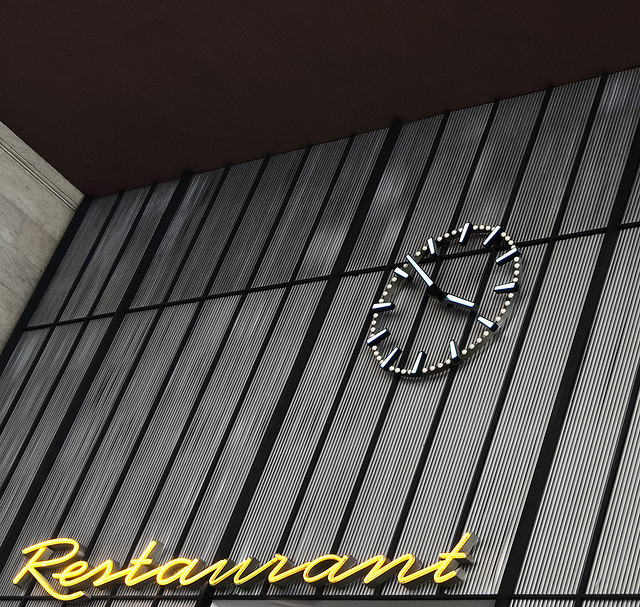
user: Given an image and a question. Answer the question in a short answer. Question: What time does the clock say? Short Answer:
assistant: 3:52